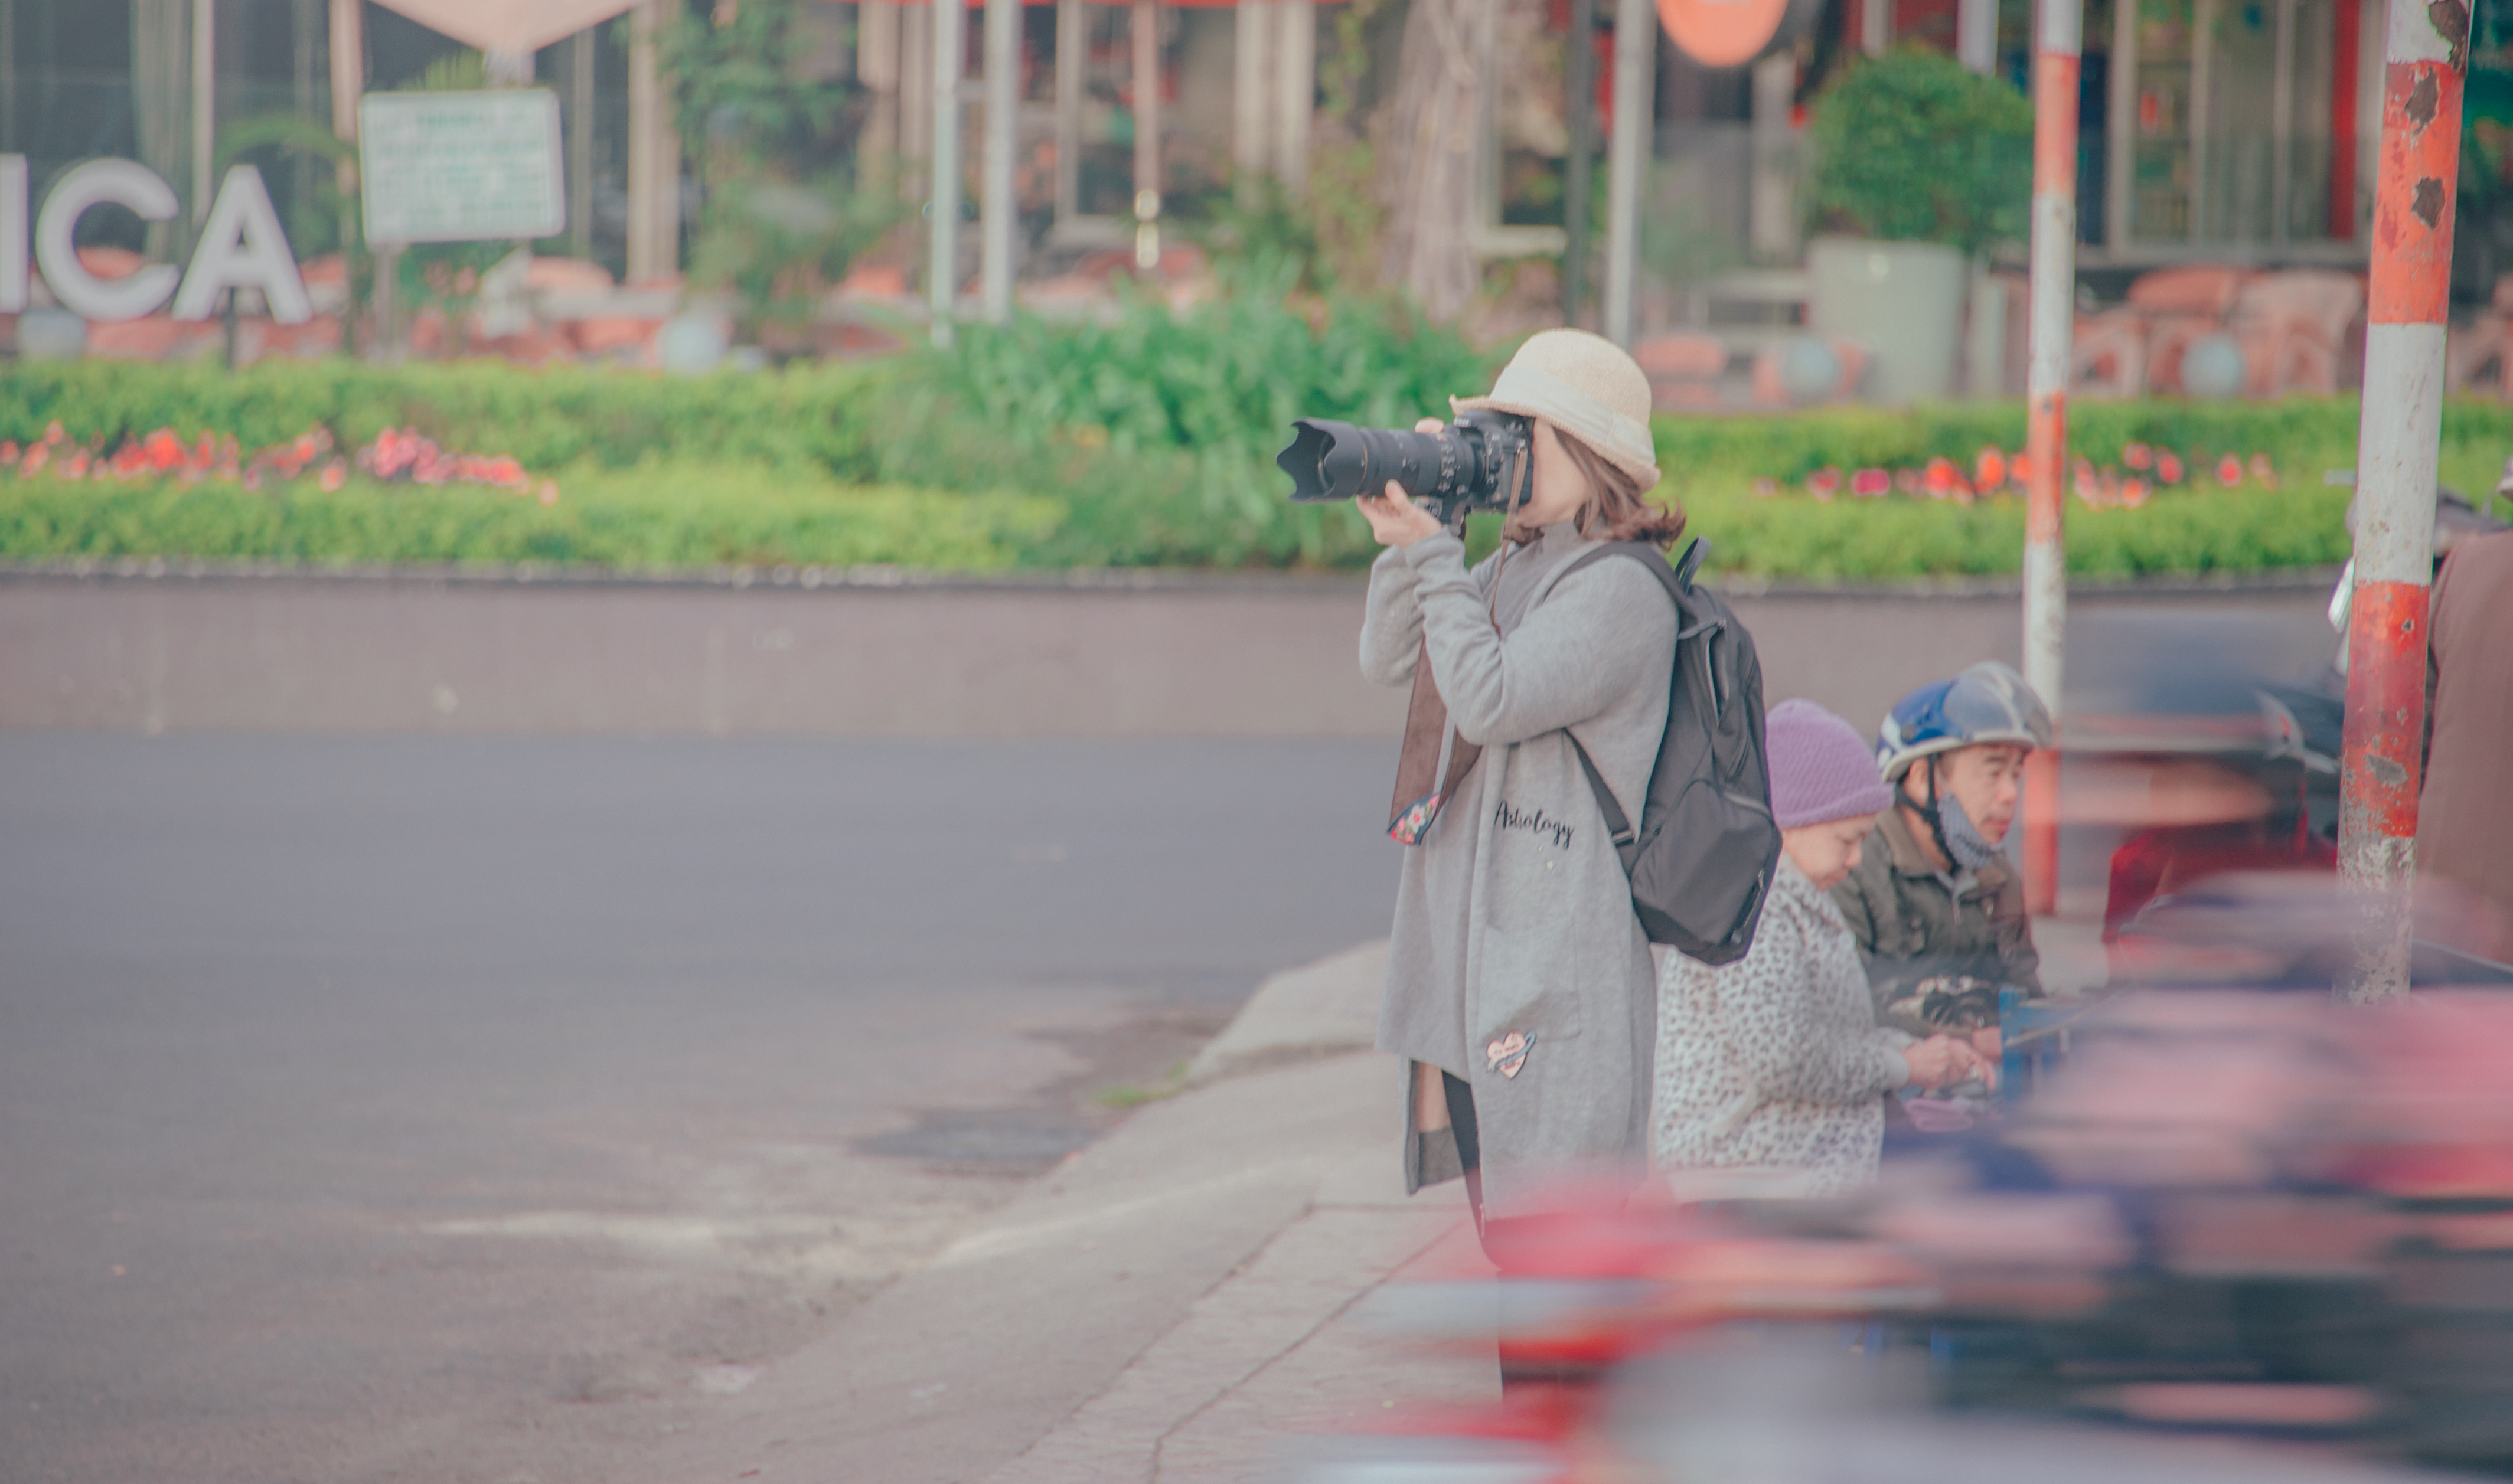
portrait, hat, photograph, road, snapshot, photography, girl, street, vehicle, vacation, sidewalk, tree, recreation, water, leisure, fun, asphalt